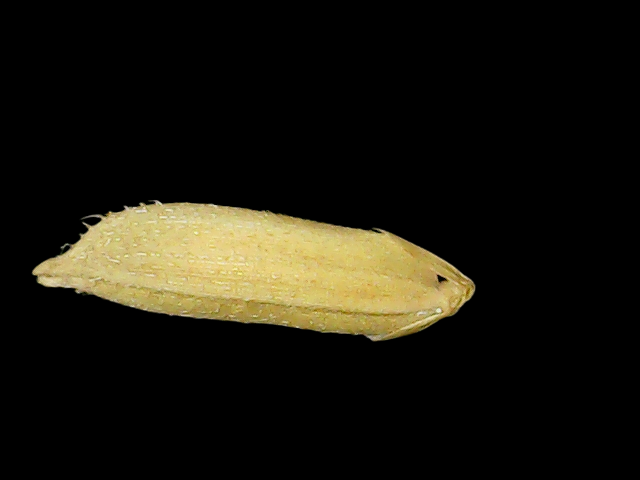
Rice variety: Binadhan17